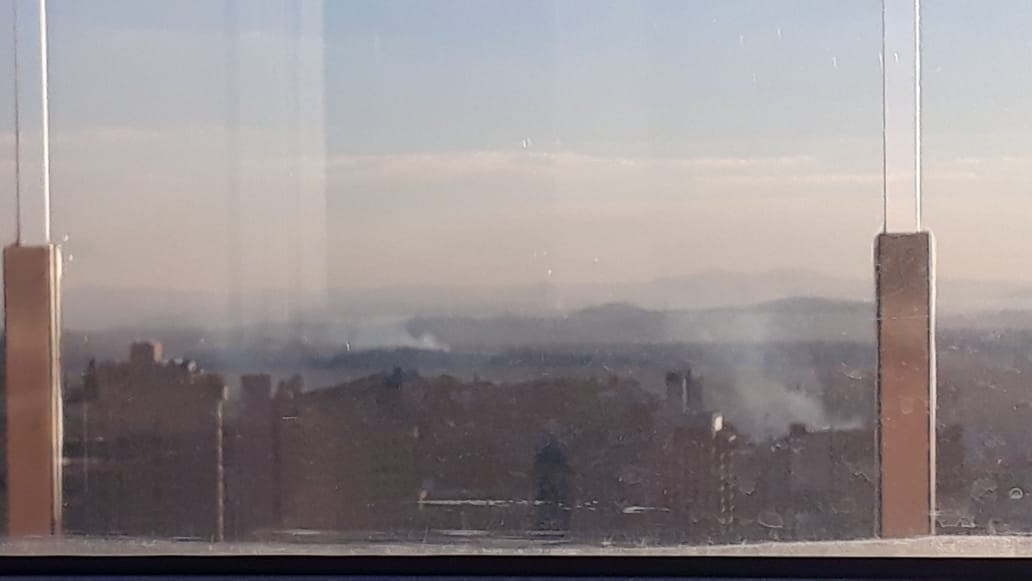
Fire: no
Smoke: yes